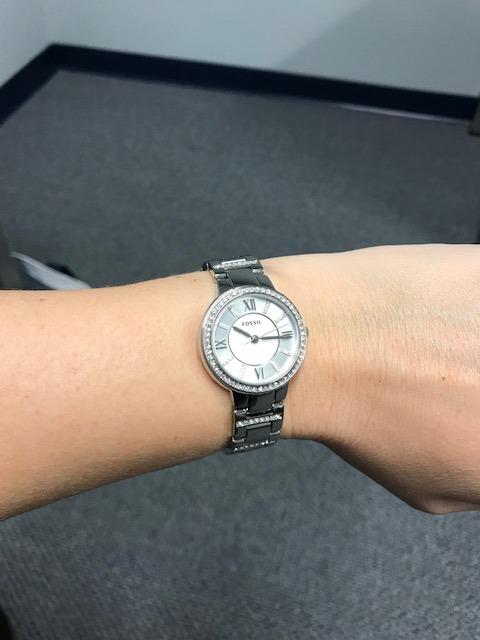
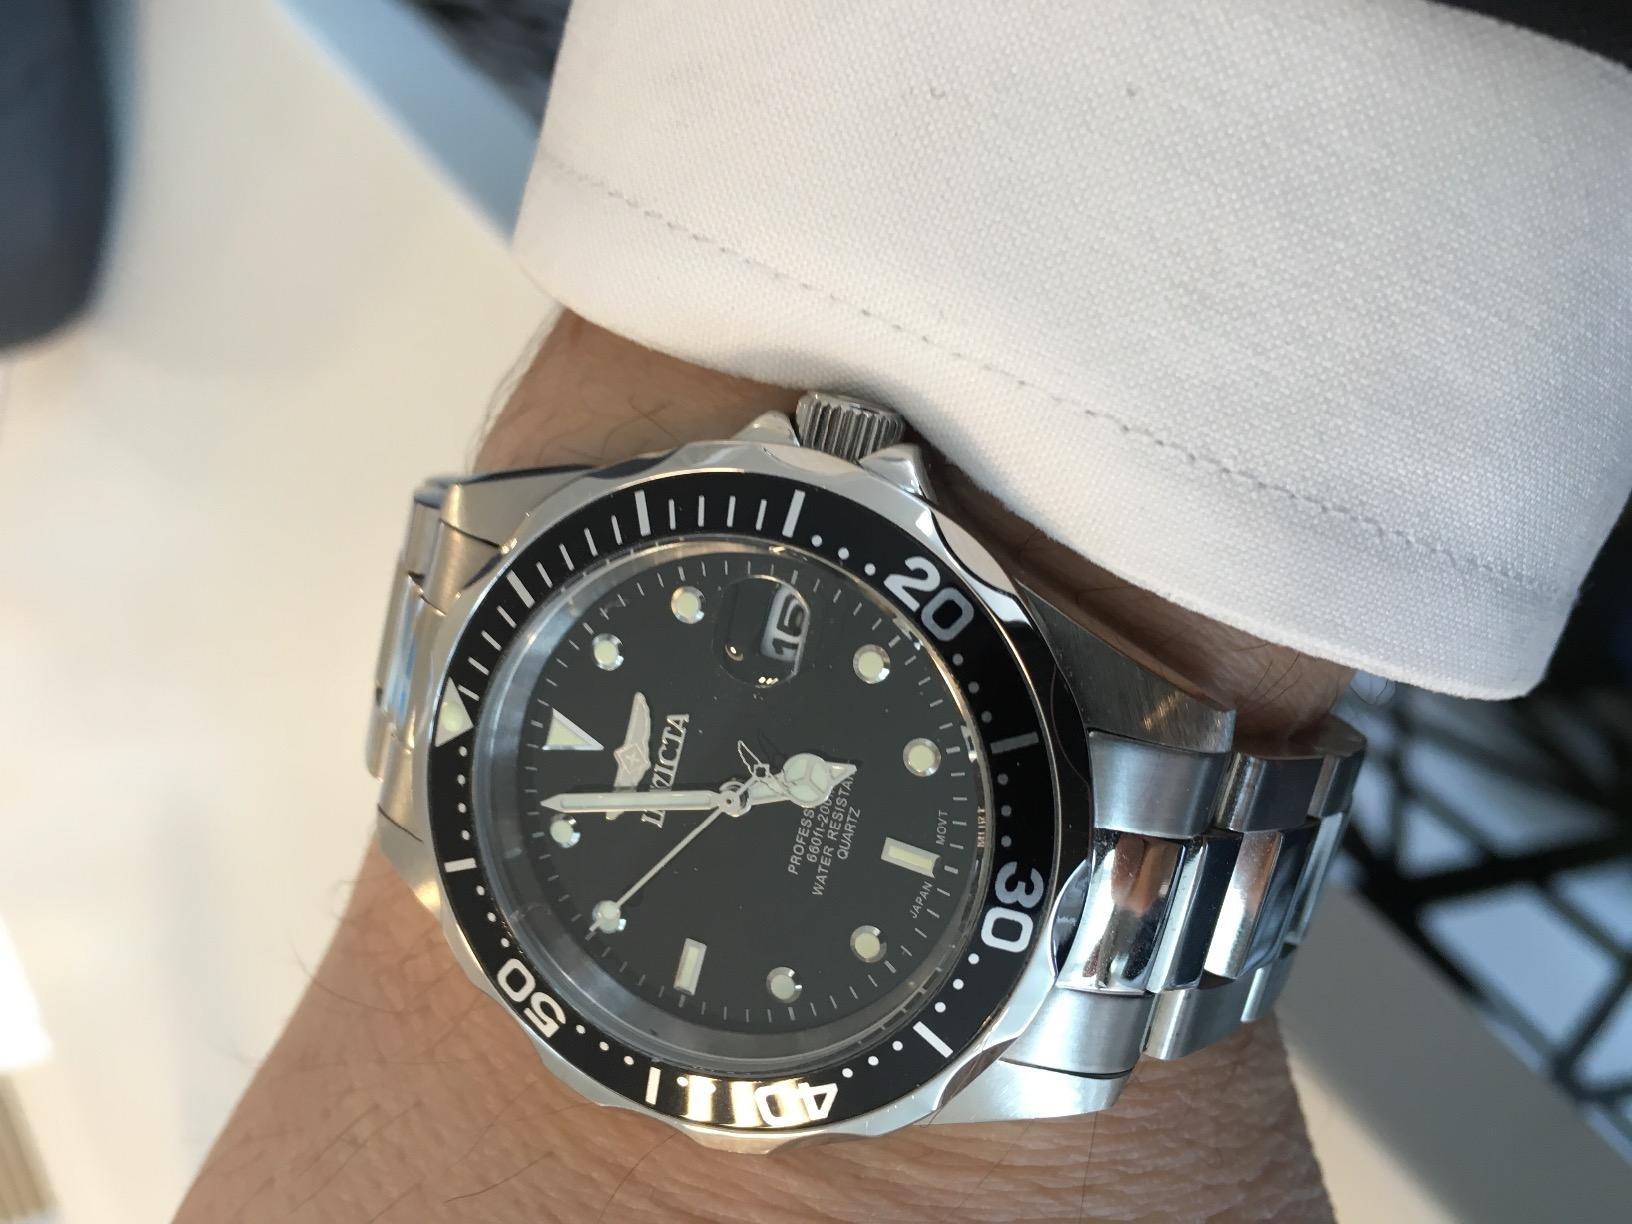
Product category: accessories_watch
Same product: no